Diceratherium

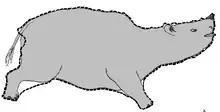

A full-body mold of a "Diceratherium" exists as an impression in a cliff on the shore of Blue Lake near Coulee City, Washington. The impression is a lava cast that is thought to be of a mature individual that died in a shallow lake and was rapidly buried by a basalt flow during the mid-Miocene (about 15 million years ago), creating a three-dimensional mold of its body. The mold formed a rhinoceros-shaped cave on exposed rocks belonging to the Columbia River Basalt Group, which was first discovered by two Seattle couples searching for petrified wood in 1935, who also discovered remnant bones of the animal. A replica of the "rhinoceros cave" was created by researchers from the University of California Museum of Paleontology in 1948 and later donated to the Burke Museum, where it is on display.